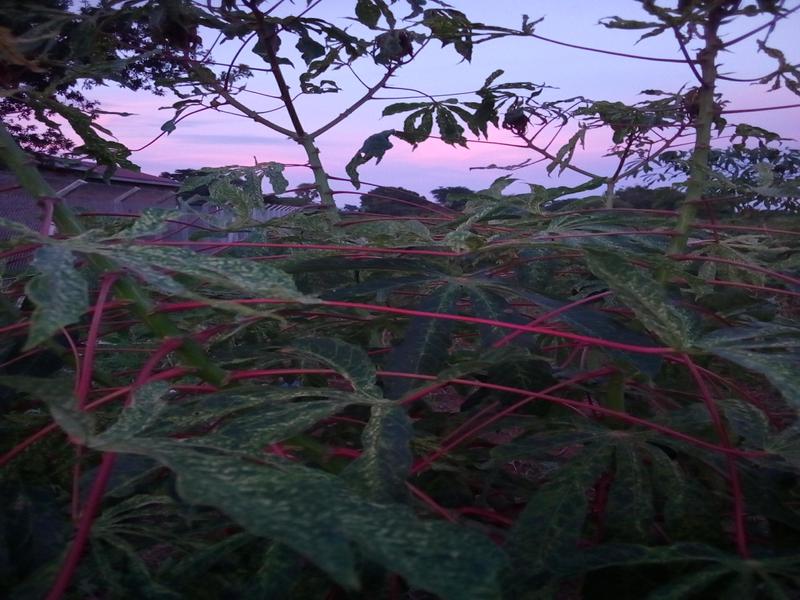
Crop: cassava
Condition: green_mottle